Cannon Street station

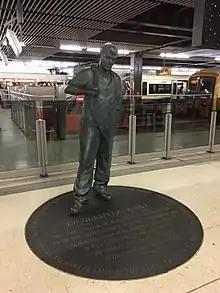
The "Plumber's Apprentice" by Martin Jennings, unveiled in 2011 to mark the 400th anniversary of the Worshipful Company of Plumbers whose Guild Hall was demolished to make way for the station.

Following in 1948, the station was managed by the Southern Region of British Railways. The station's prime location coupled with the property boom of the 1950s and the need for British Rail to seek alternative revenue streams made war-damaged Cannon Street a key target for property developers. Steam trains stopped running from Cannon Street in 1961